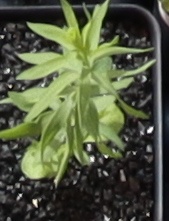
Label: Flax